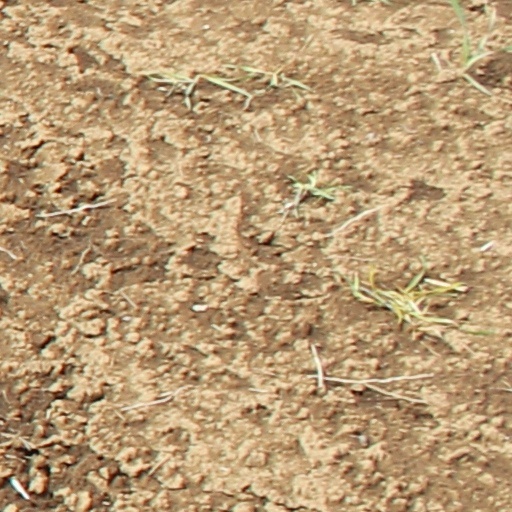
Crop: wheat